Arlington County, Virginia

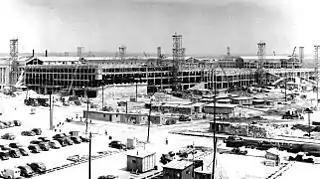
1942 image of the Pentagon under construction

While not mentioned prominently in contemporary debates about retrocession, modern historians and other figures have since argued that the future of slavery in Alexandria and Virginia more broadly was a significant factor. Growing domestic and international abolitionist sentiments stoked fears in Alexandria that slavery would eventually be abolished in the District of Columbia and by extension threaten the town's lucrative slave trade. This ultimately came to pass as a part of the Compromise of 1850, which banned Washington's slave trade. In 1907, Alexandria County attorney Crandal Mackey wrote that, given Alexandria County's existence as a destination for runaway enslaved people, Alexandrians thought they would be better served by the enforcement of slaveowners' property rights that would be guaranteed by Virginia's pro-slavery government. Retrocession also enabled the pro-slavery faction of the Virginia General Assembly to add two safe seats, strengthening their position against non-slave owning, abolitionist-leaning constituencies in Western Virginia.